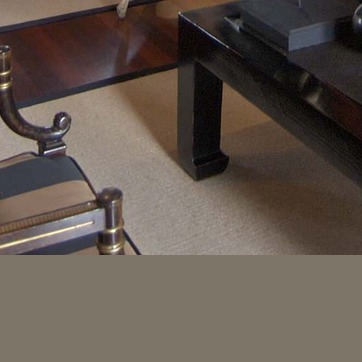
Material: carpet